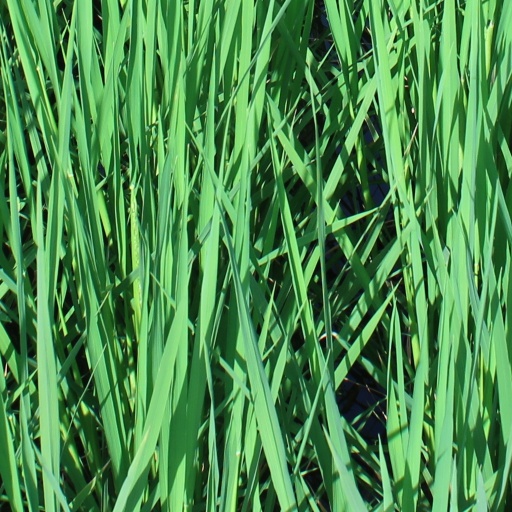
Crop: rice